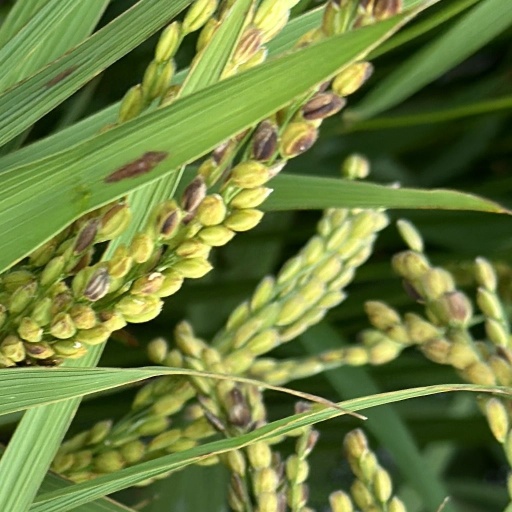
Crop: rice